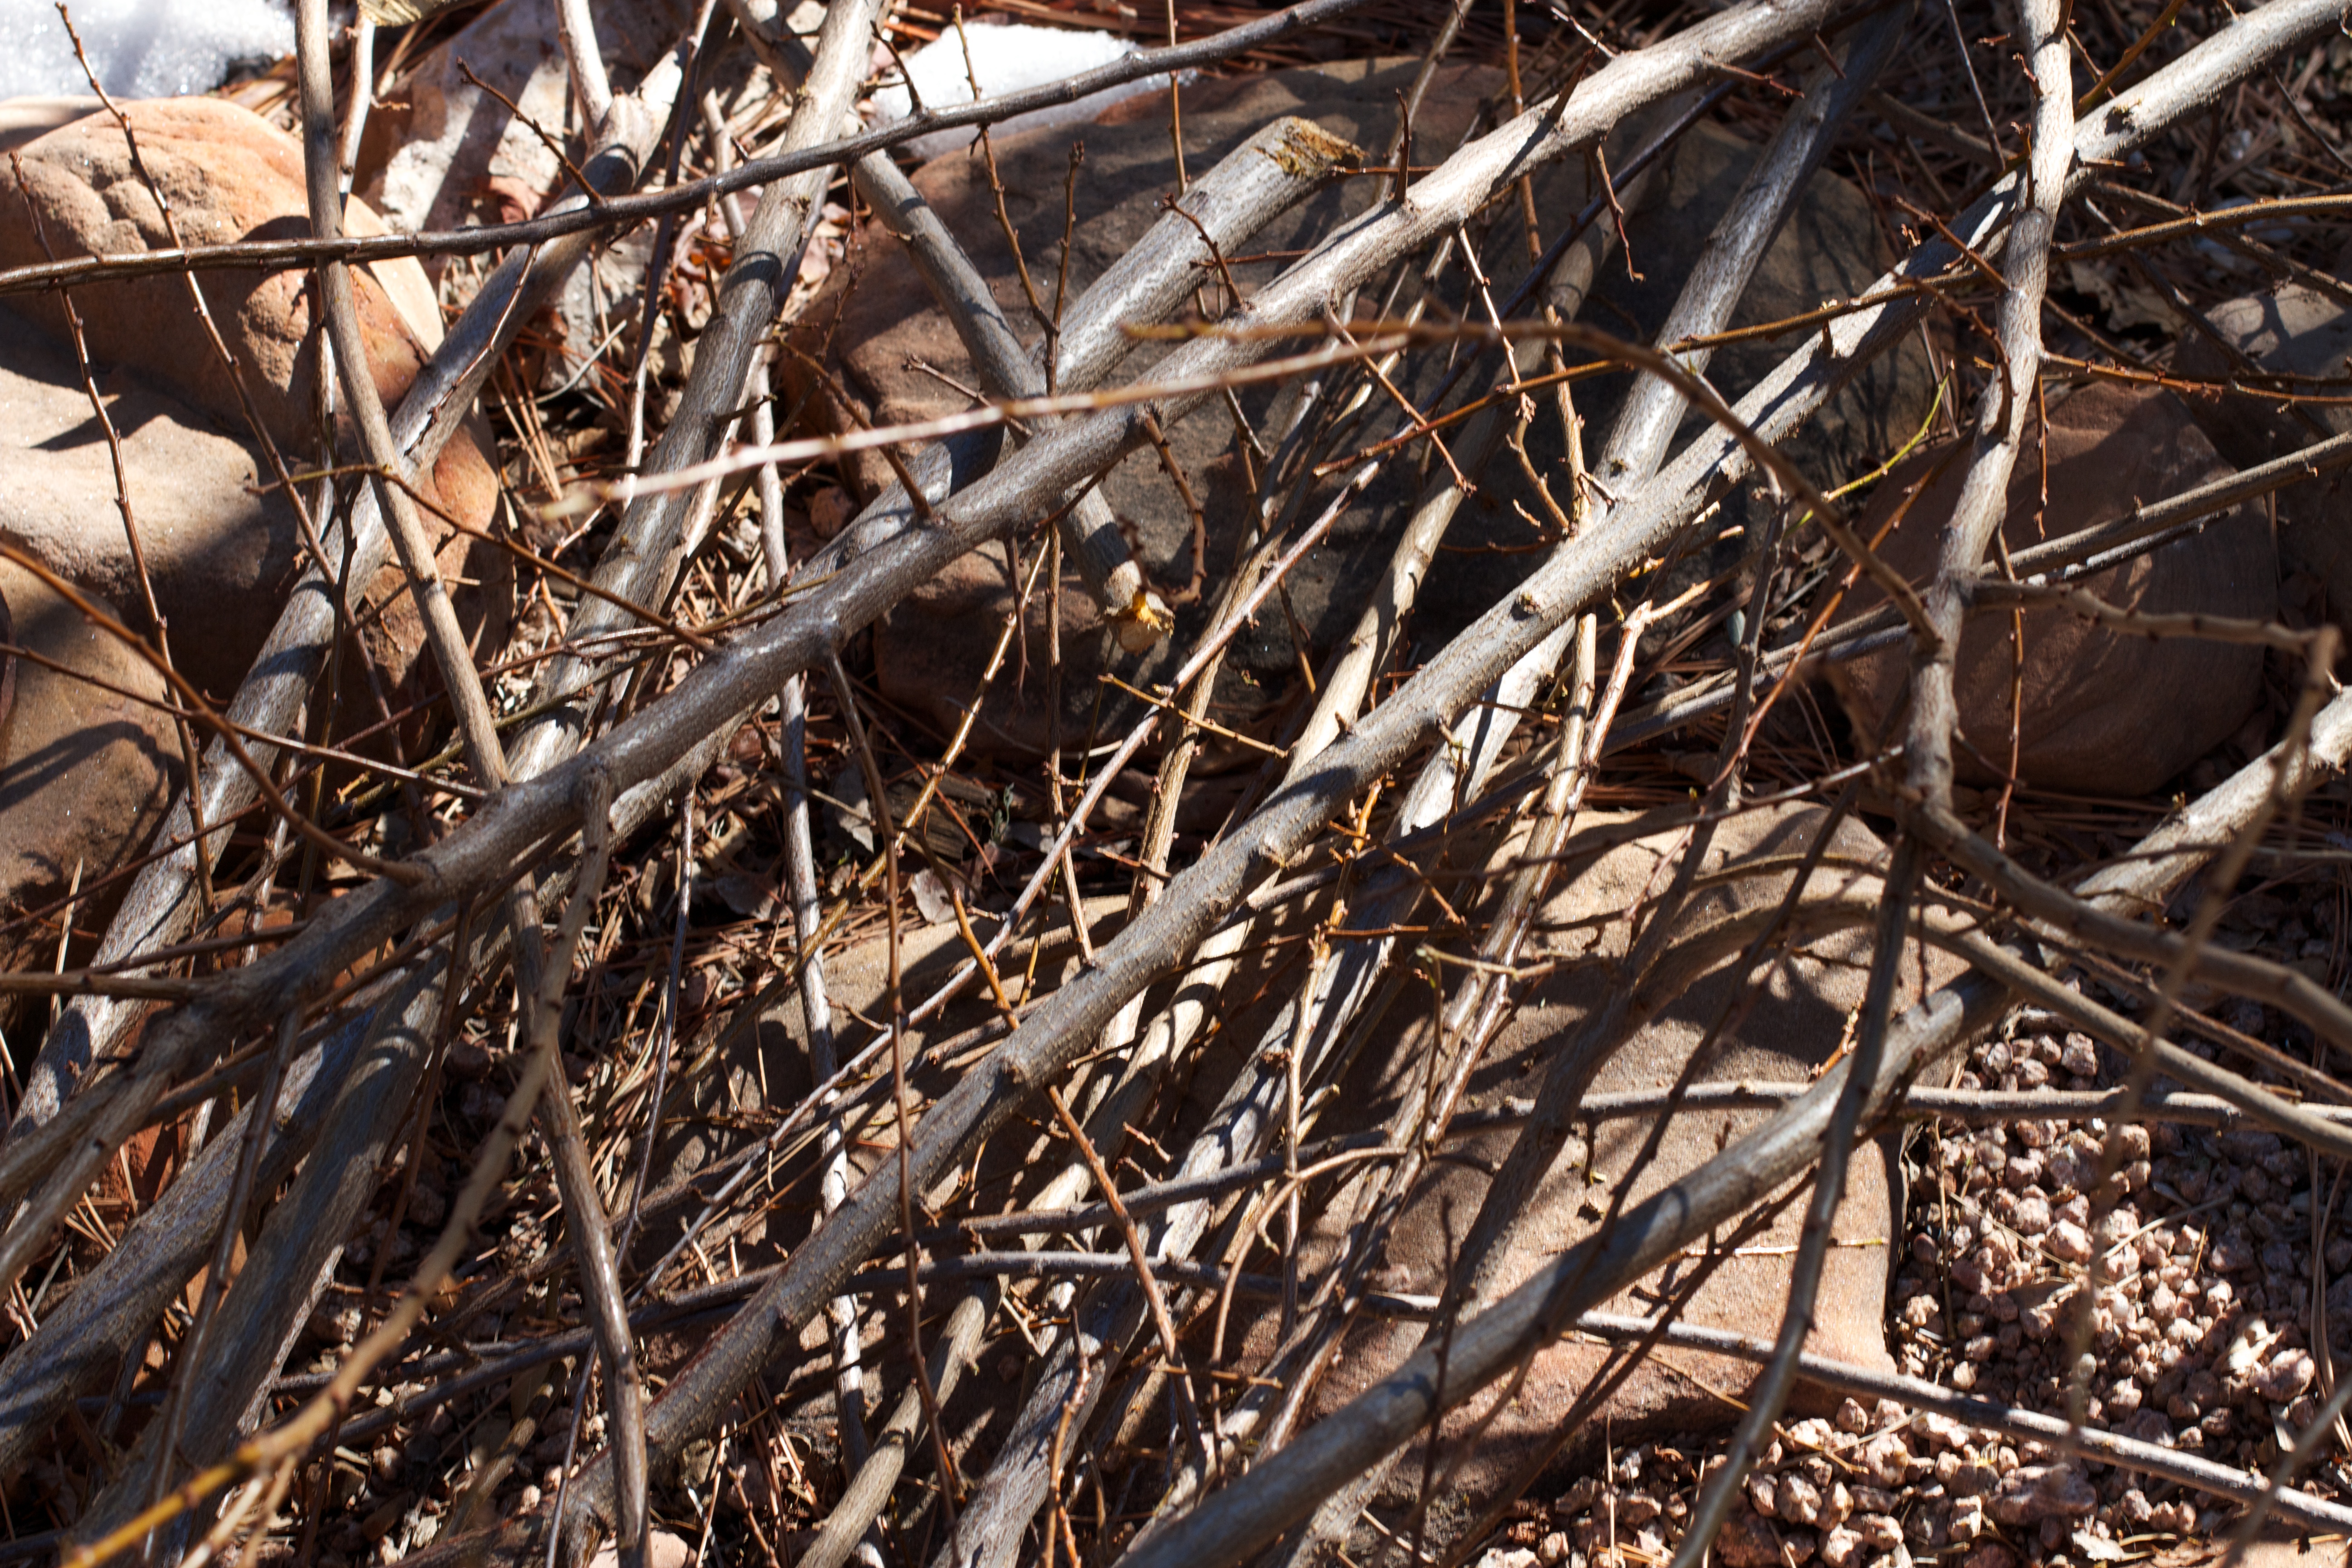
tree, nature, branch, winter, wood, leaf, wildlife, spring, autumn, season, fauna, twig